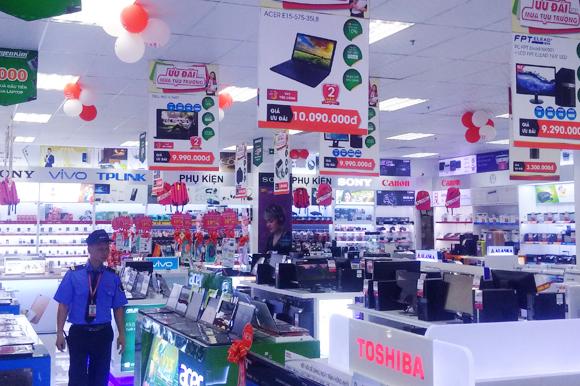
đây là khung cảnh xuất hiện ở bên trong một siêu thị điện máy